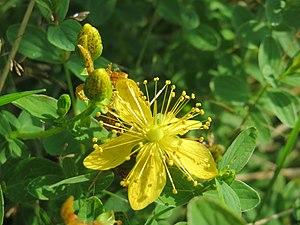
Le millepertuis perforé, millepertuis commun ou millepertuis officinal est une plante herbacée vivace de la famille des Clusiacées selon la classification classique.